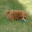
Label: dog